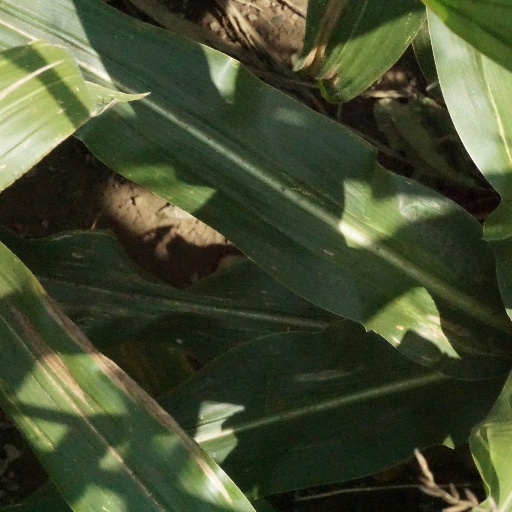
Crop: maize; corn